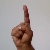
The image shows a hand gesture representing the letter 'D' in Indian Sign Language.